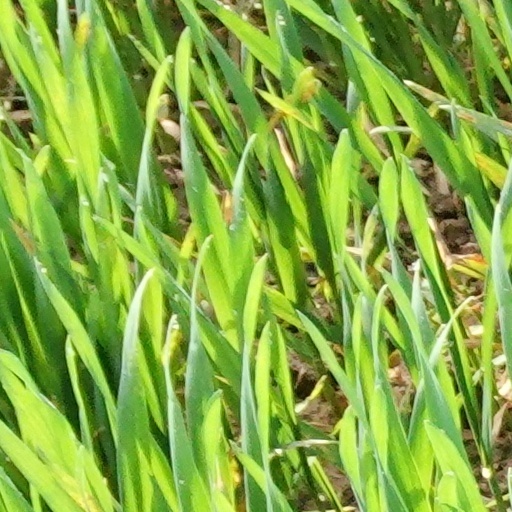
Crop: wheat